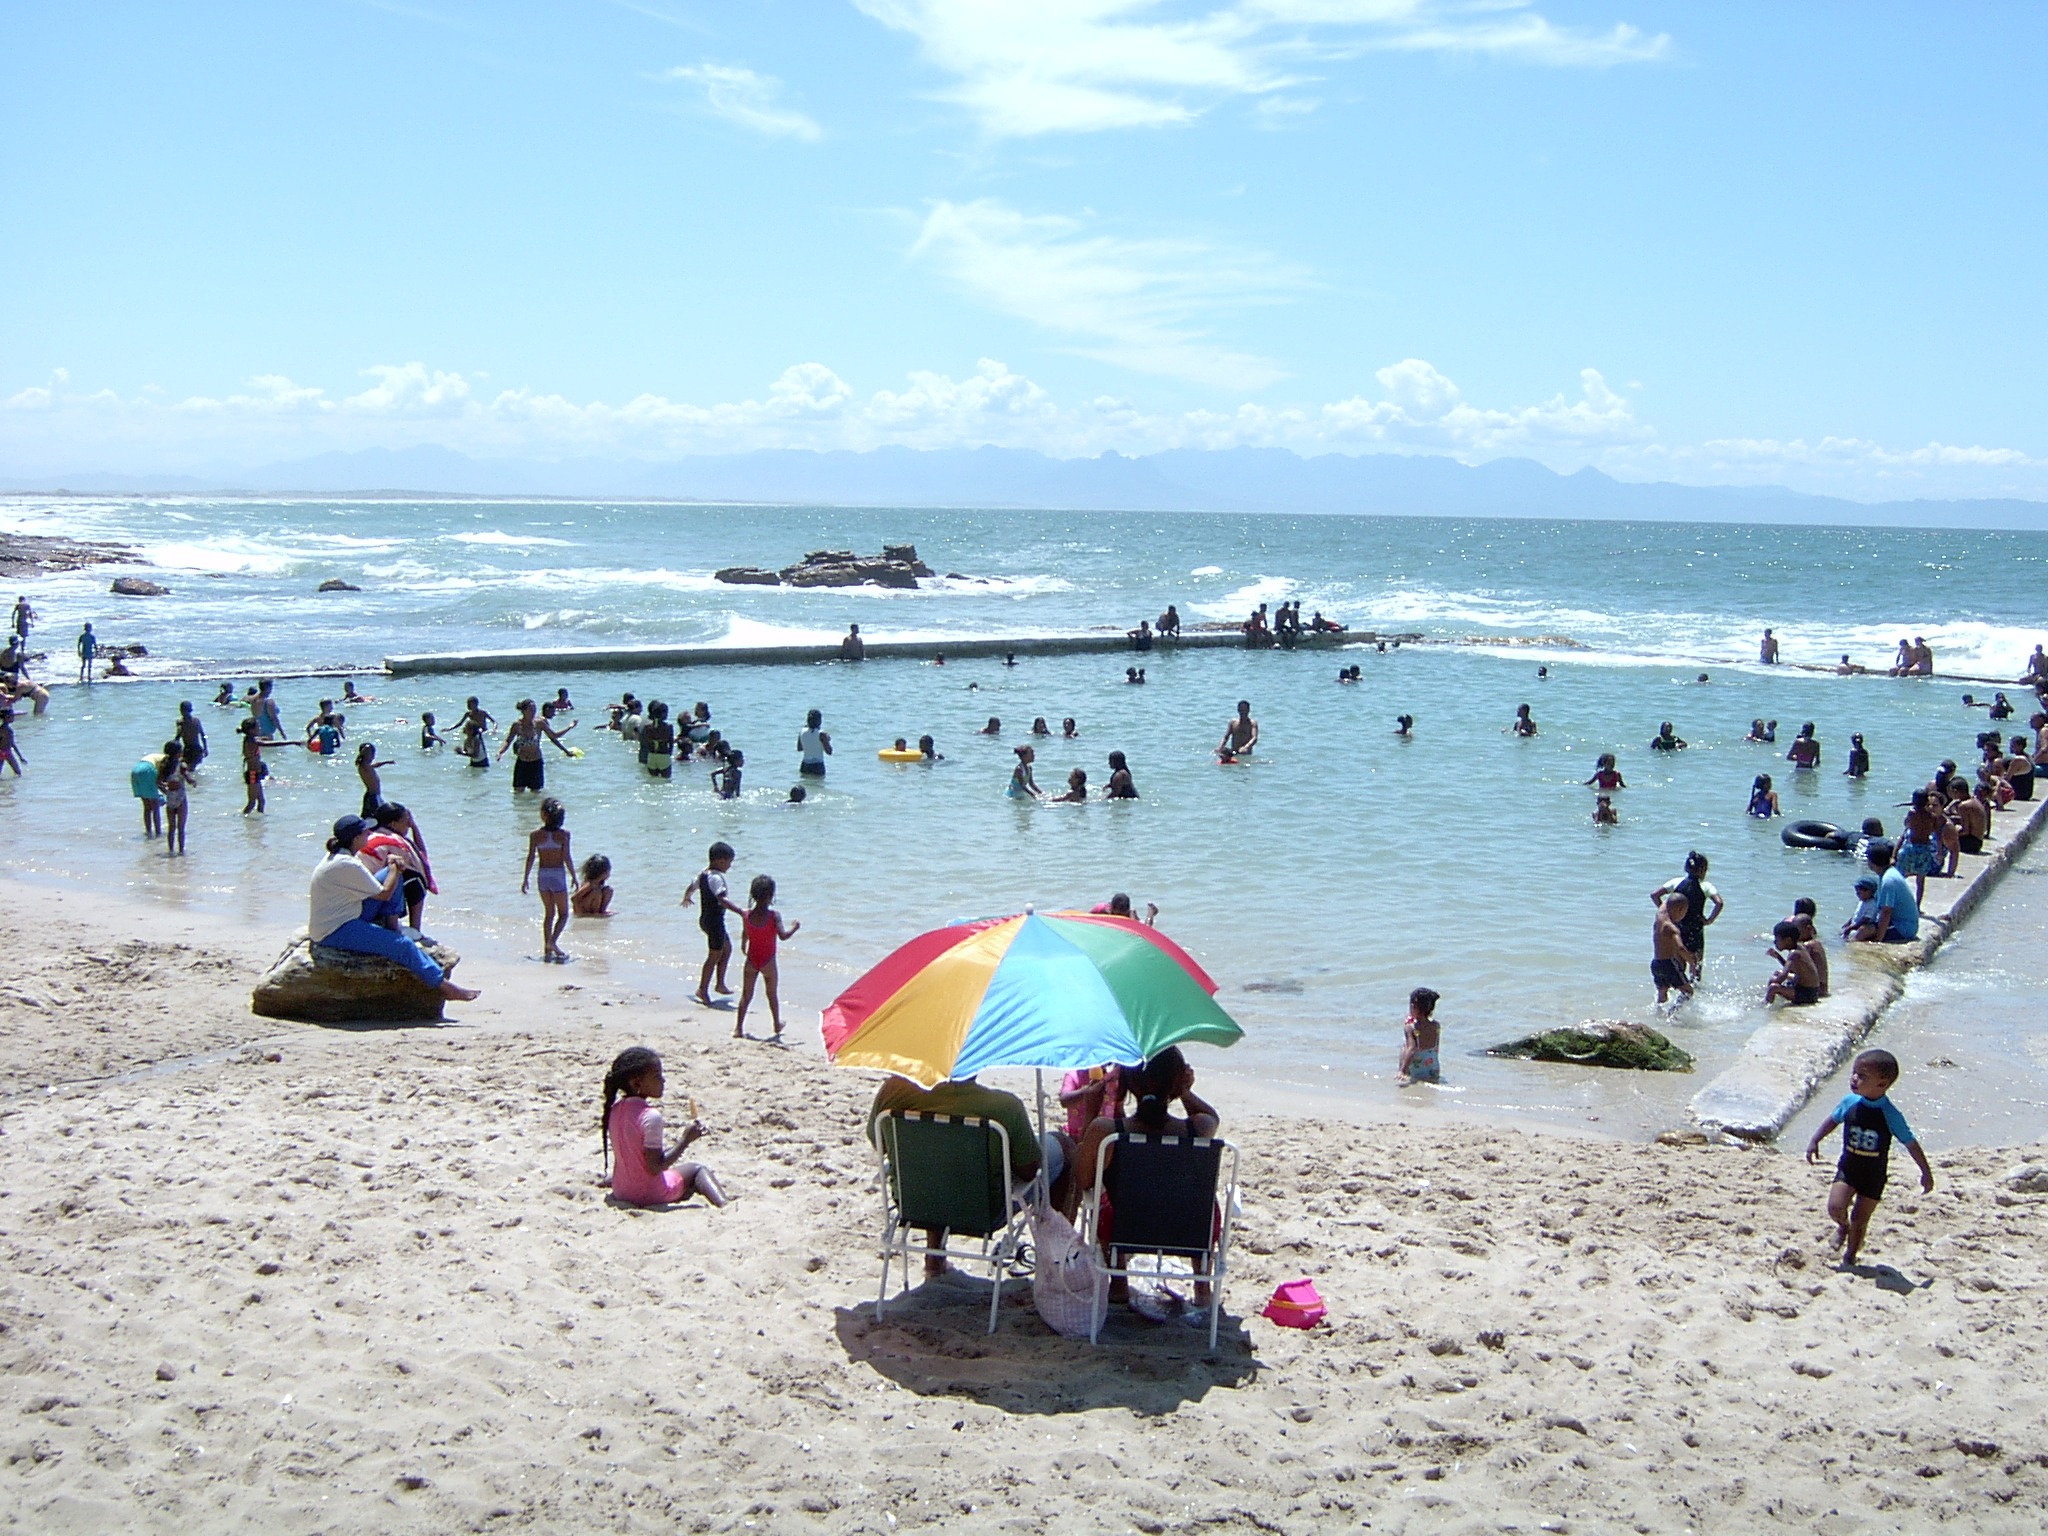
beach, sea, coast, sand, ocean, people, sunshine, shore, wave, coastal, looking, vacation, tourist, seaside, sunbathing, tan, idyllic, surf, relax, paradise, scenic, tropical, seascape, lagoon, bay, island, tourism, leisure, season, body of water, swimwear, relaxing, outdoors, sunny, waves, dream, fun, luxury, happiness, sunglasses, swimsuit, joy, scene, exotic, getaway, cape, destination, enjoying, cape town